Rankins Springs

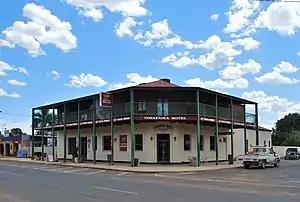
The Conapaira Hotel

The new Rankins Springs Hotel was destroyed by fire soon after it was built.Its replacement, a two-storey brick structure also called the Rankins Springs Hotel, had taken its place by early 1930 “erected at a cost of many thousands of pounds”.